Ahmed I

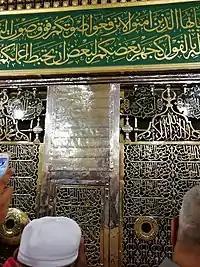

Sultan Ahmed constructed the Sultan Ahmed Mosque, the magnum opus of the Ottoman architecture, across from the Hagia Sophia. The sultan attended the breaking of the ground with a golden pickaxe to begin the construction of the mosque complex. An incident nearly broke out after the sultan discovered that the Blue Mosque contained the same number of minarets as the grand mosque of Mecca. Ahmed became furious at this fault and became remorseful until the Shaykh-ul-Islam recommended that he should erect another minaret at the grand mosque of Mecca and the matter was solved.